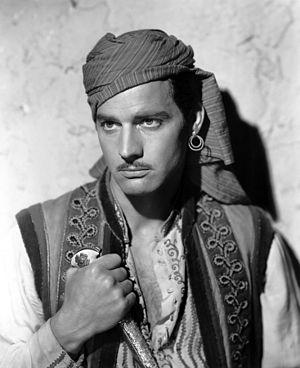
Bagdad est un film américain réalisé par Charles Lamont et sorti en 1949.
Paul Hubschmid est un acteur suisse, né Paul Hugo Hubschmid le 20 juillet 1917 à Schönenwerd et mort le 31 décembre 2001 à Berlin.